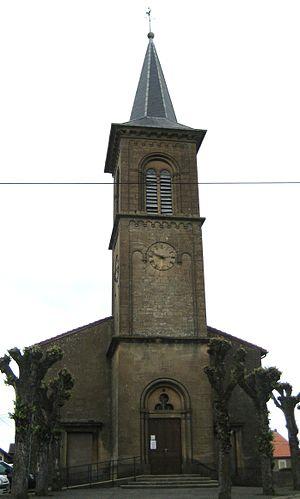
Trieux est une commune française située dans le département de Meurthe-et-Moselle en région Grand Est.